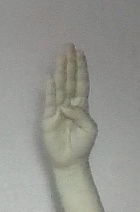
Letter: kaaf